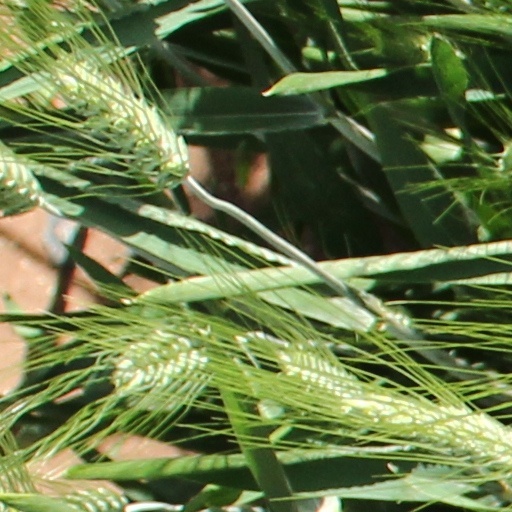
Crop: wheat